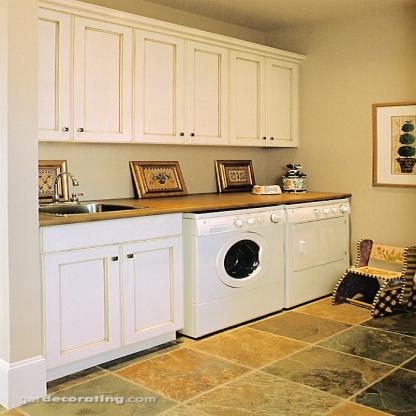
Scene: Indoor